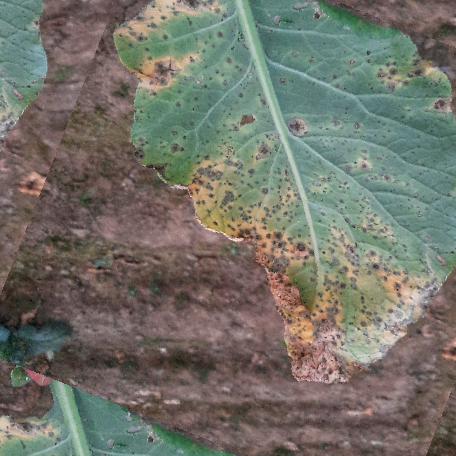
Label: Downy Mildew